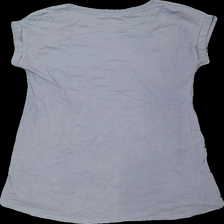
View: back
Type: Pajamas
Category: Ladies
Brand: Newbody
Colors: Grey
Material: 100% cotton
Cut: Regular
Size: S
Season: All
Damage location: bottom right
Damage 2 location: middle center
Price range: <50
Recommended usage: Export
Description: grått nattlinne, sned i söm
Comment: sned i söm